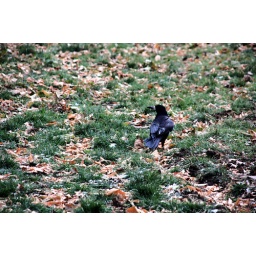
bird in black